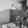
ASL letter: H